Scottish sword dances

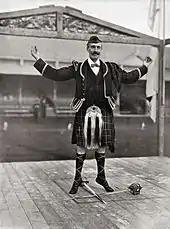
A performer of the Scottish sword dance, the "Gillie Callum", in Inverness, c. 1900

When Mary, Queen of Scots married the dauphin, celebrations in Edinburgh on 3 July 1558 included a sword dance performed by dancers in costume adorned with bells. In 1573, Scottish mercenaries are said to have performed a Scottish Sword dance before the Swedish King, John III, at a banquet held in Stockholm Castle. The dance, "a natural feature of the festivities," was used as part of a plot to assassinate the King (the Mornay Plot), where the conspirators were able to bare their weapons without arousing suspicion. Fortunately for the King, at the decisive moment the agreed signal was never given.